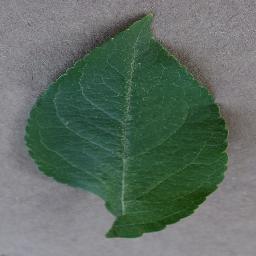
Label: Apple___healthy